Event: Nepal Earthquake
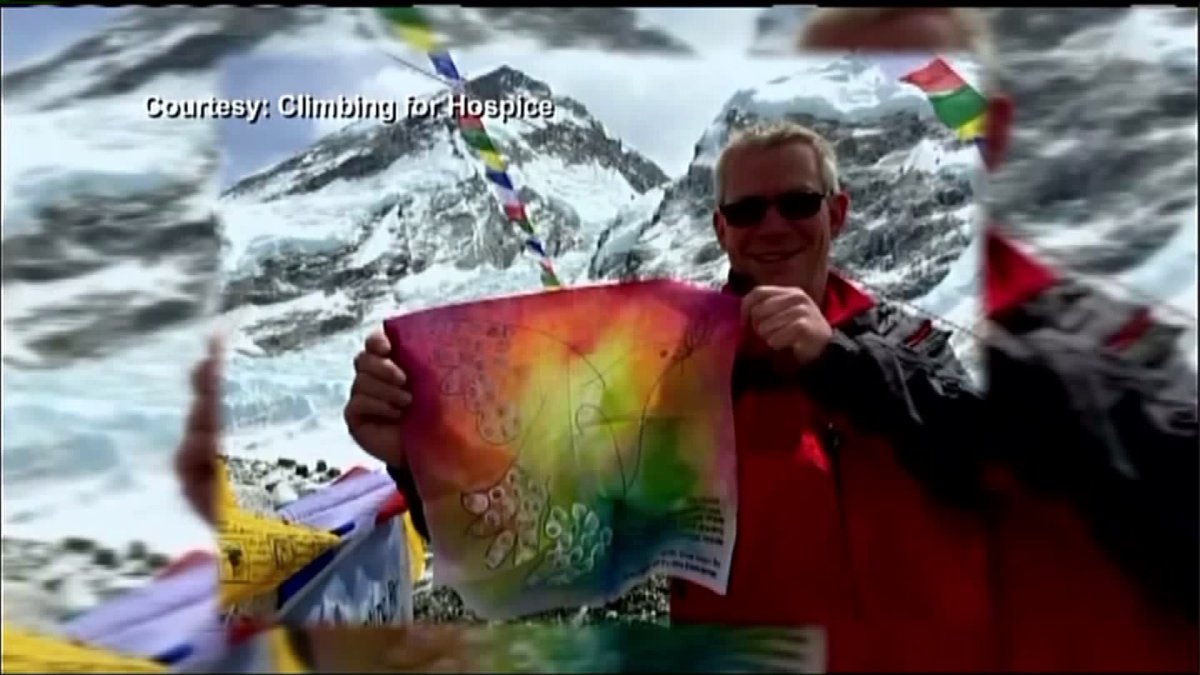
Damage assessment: no_damage